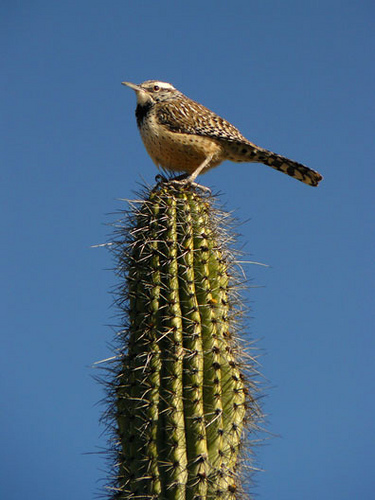
a small bird with a long tail with a tan chest with small black spotssmall brown bird with dark brown spots and a long tail.
this brown bird has a tan belly lighter than its back, a white eyebrow and a pointed beak.
a brown speckled bird with a rounded body, long beak, and black throat.
this colorful bird has a white eyebrow, and an orange & white mottled belly, a black throat, and black, brown, and white mottled wings.
this bird is brown with red and has a very short beak.
this bird has wings that are spotted and has a yellow belly
this dark colored, white spotted bird has a longer tail than average.
this bird has black, white, and brown stripes all over its body.
this bird has a small head, brown and white spotted body, a large belly, long tail, short legs, and pointy beak.
Species: Cactus Wren